Mantua (Kimberley Hall)

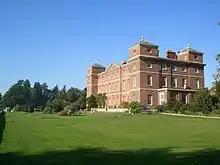
Kimberley Hall

The mantua came to public notice in 1932, when it was exhibited in London at the "Art Treasures Exhibition" held at Christie, Manson and